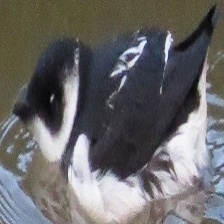
Species: LITTLE AUK
Scientific name: ALLE ALLE